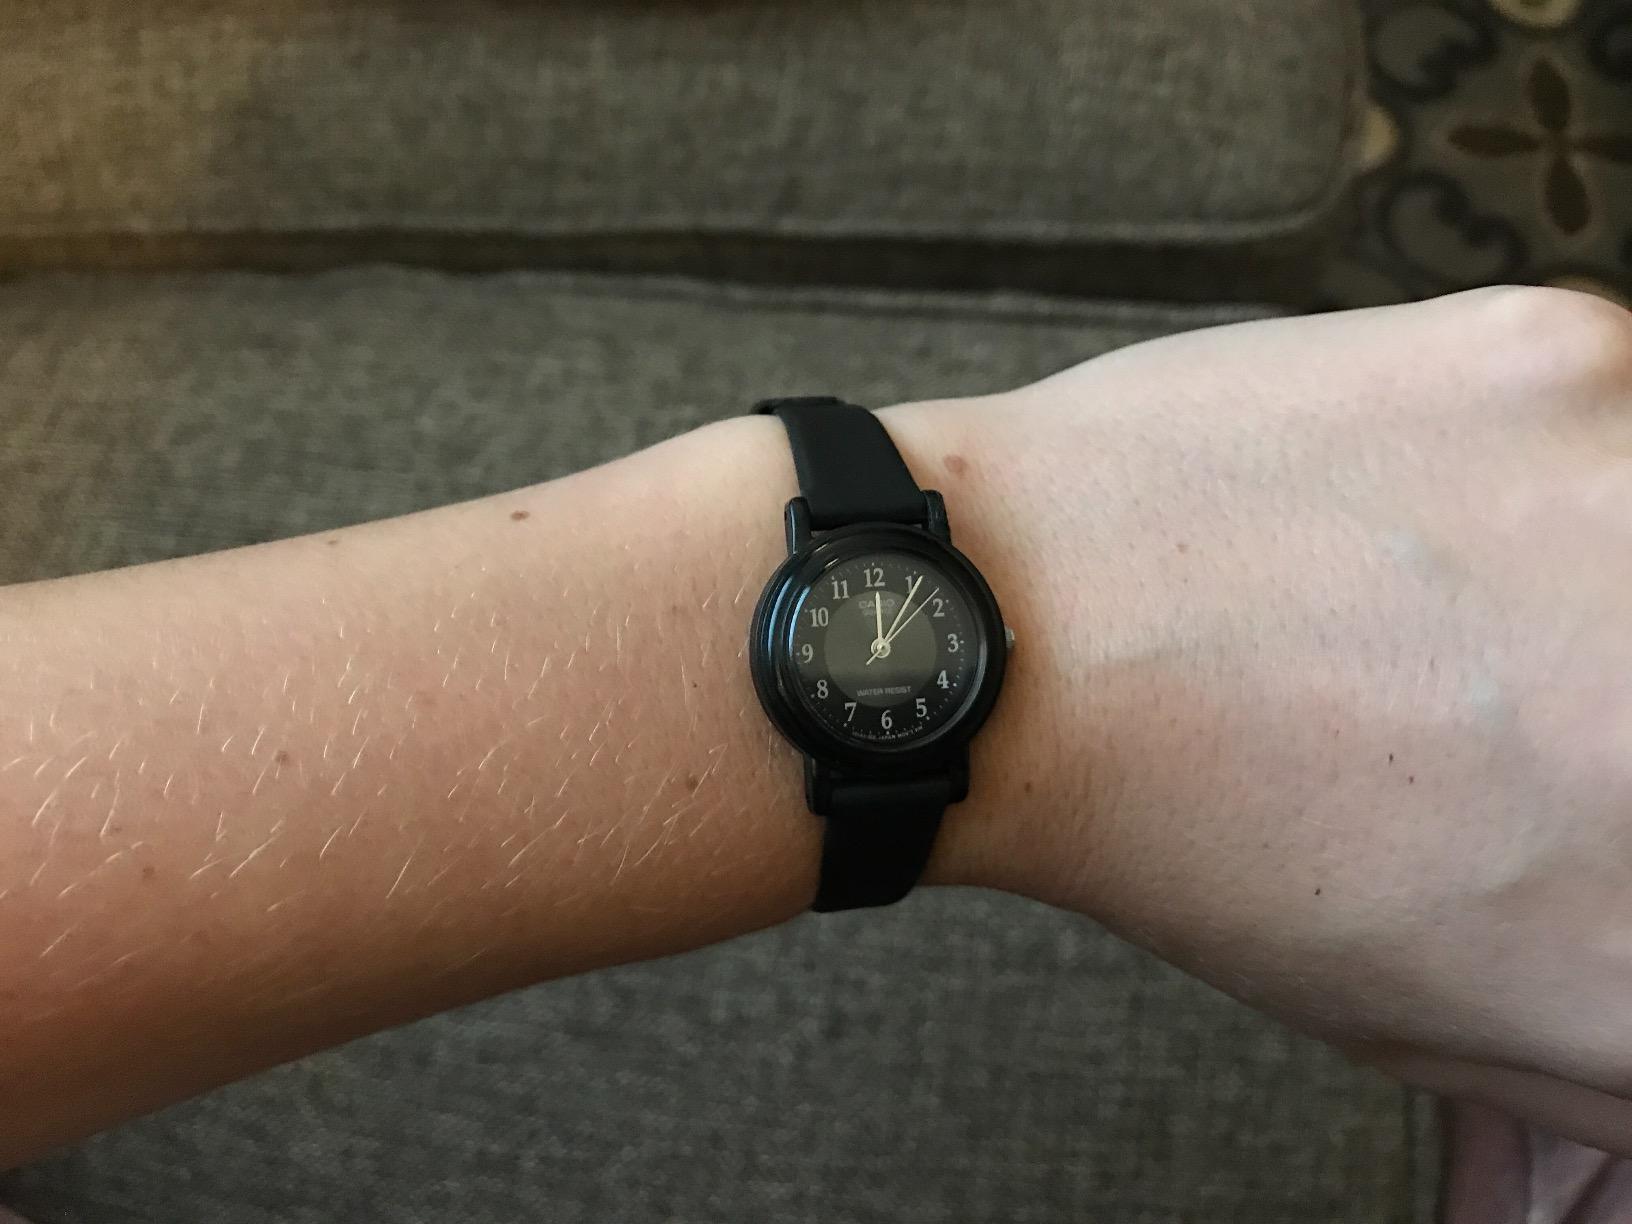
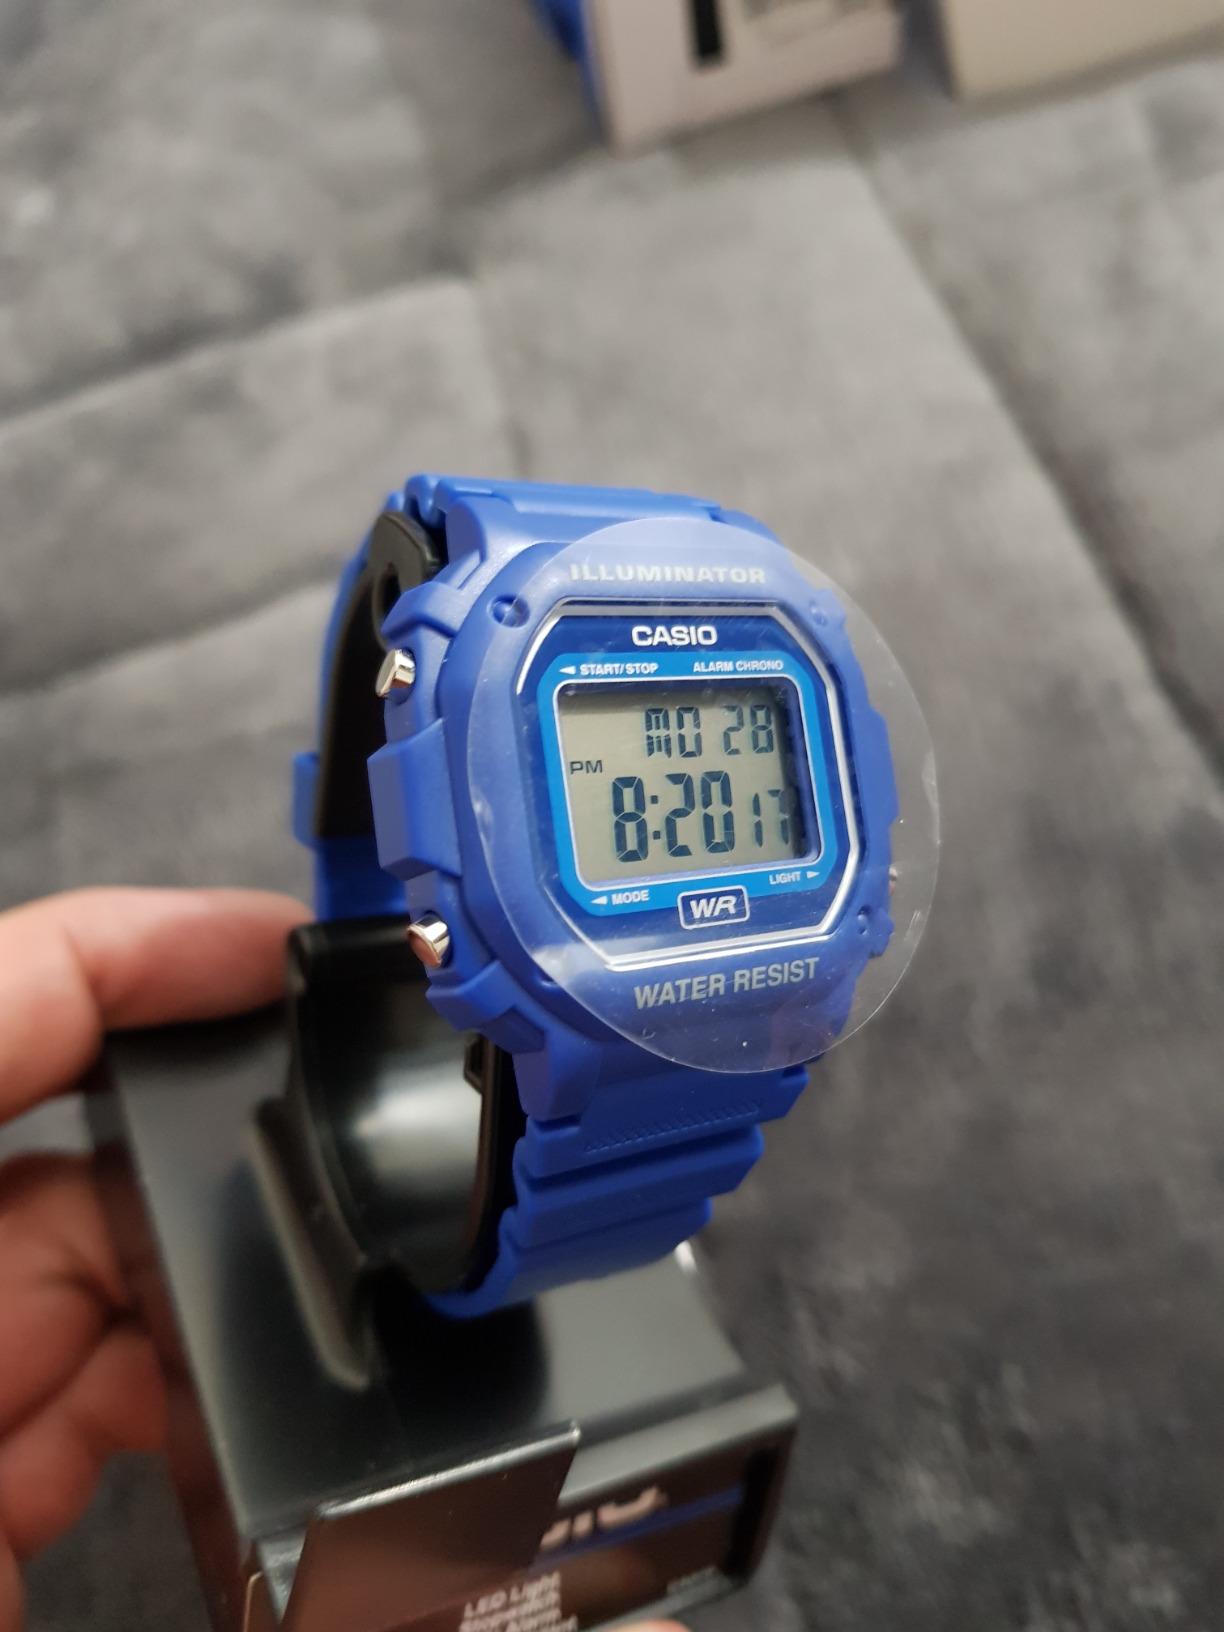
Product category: accessories_watch
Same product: no